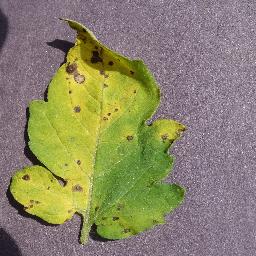
Label: Tomato___Septoria_leaf_spot